The Eighteenth Angel

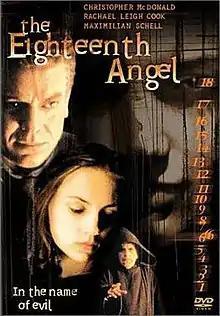
Movie Poster

The Eighteenth Angel is a 1997 American horror-thriller film, starring Christopher McDonald, Rachael Leigh Cook, Stanley Tucci, Wendy Crewson, and Maximilian Schell. It was directed by William Bindley and written by David Seltzer.